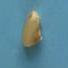
Maize quality: Bad